John Blaxland (explorer)

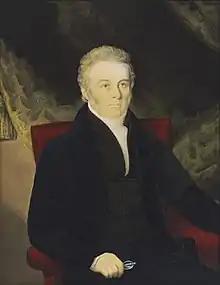
1832 portrait of John Blaxland by Richard Read

John Blaxland (4 January 1769 – 5 August 1845) was a pioneer settler and explorer in Australia.